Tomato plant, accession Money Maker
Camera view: vertical (180 deg); turntable rotation: 150 degrees
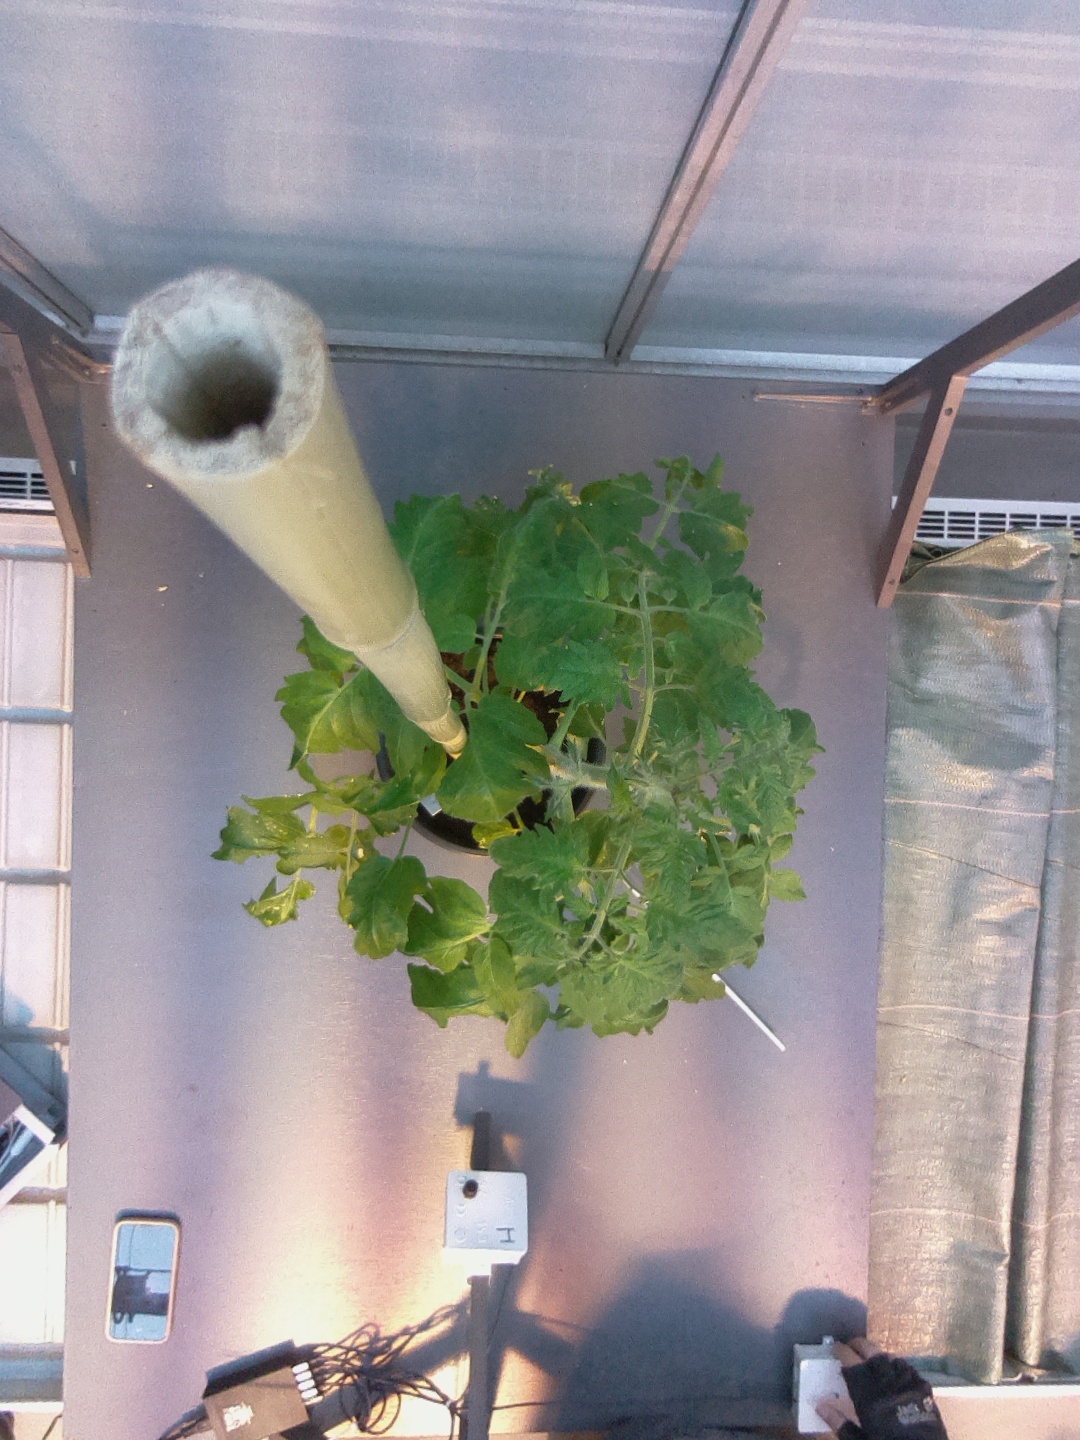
BBCH growth stage 53: 3 inflorescences visible